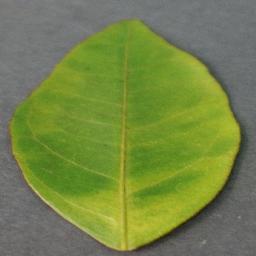
Label: Orange___Haunglongbing_(Citrus_greening)